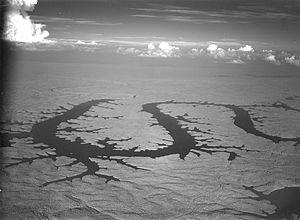
Le lac des Ozarks est un grand réservoir créé par la retenue de la rivière Osage dans la partie nord des monts Ozarks, dans le centre de l'État américain du Missouri. Le bassin de retenue s'étend sur trois cours d'eau tributaires de la rivière Osage : la rivière Niangua, le ruisseau Grandglaize et le ruisseau Gravois. Le lac a une superficie de 220 km2, 1 850 km de littoral et le chenal principal du bras Osage s'étend sur 148 km de bout en bout. L'aire totale de drainage est de plus de 36 000 km2. La forme du lac, en serpentin, lui a valu le surnom de Magic Dragon, ce qui a inspiré les noms d'institutions locales telles que le Magic Dragon Street Meet.